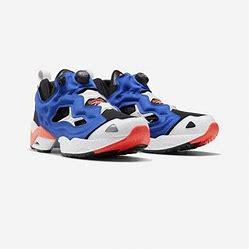
Brand: Reebok
Model: Instapump Fury 95